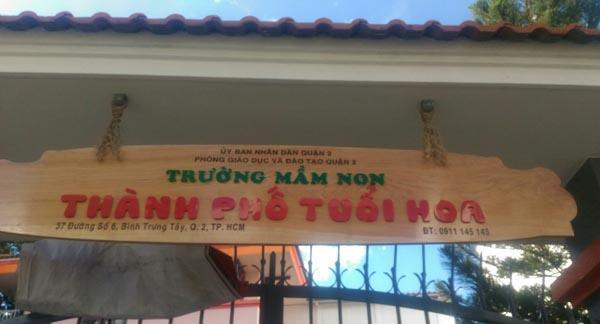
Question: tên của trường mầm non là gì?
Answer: thành phố tuổi hoa